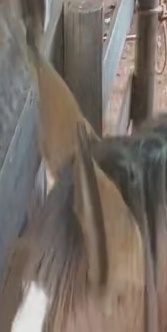
Face region: ears (position_of_ears)
Pain indicator: not_present